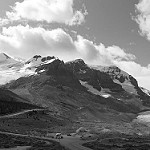
Label: B & W